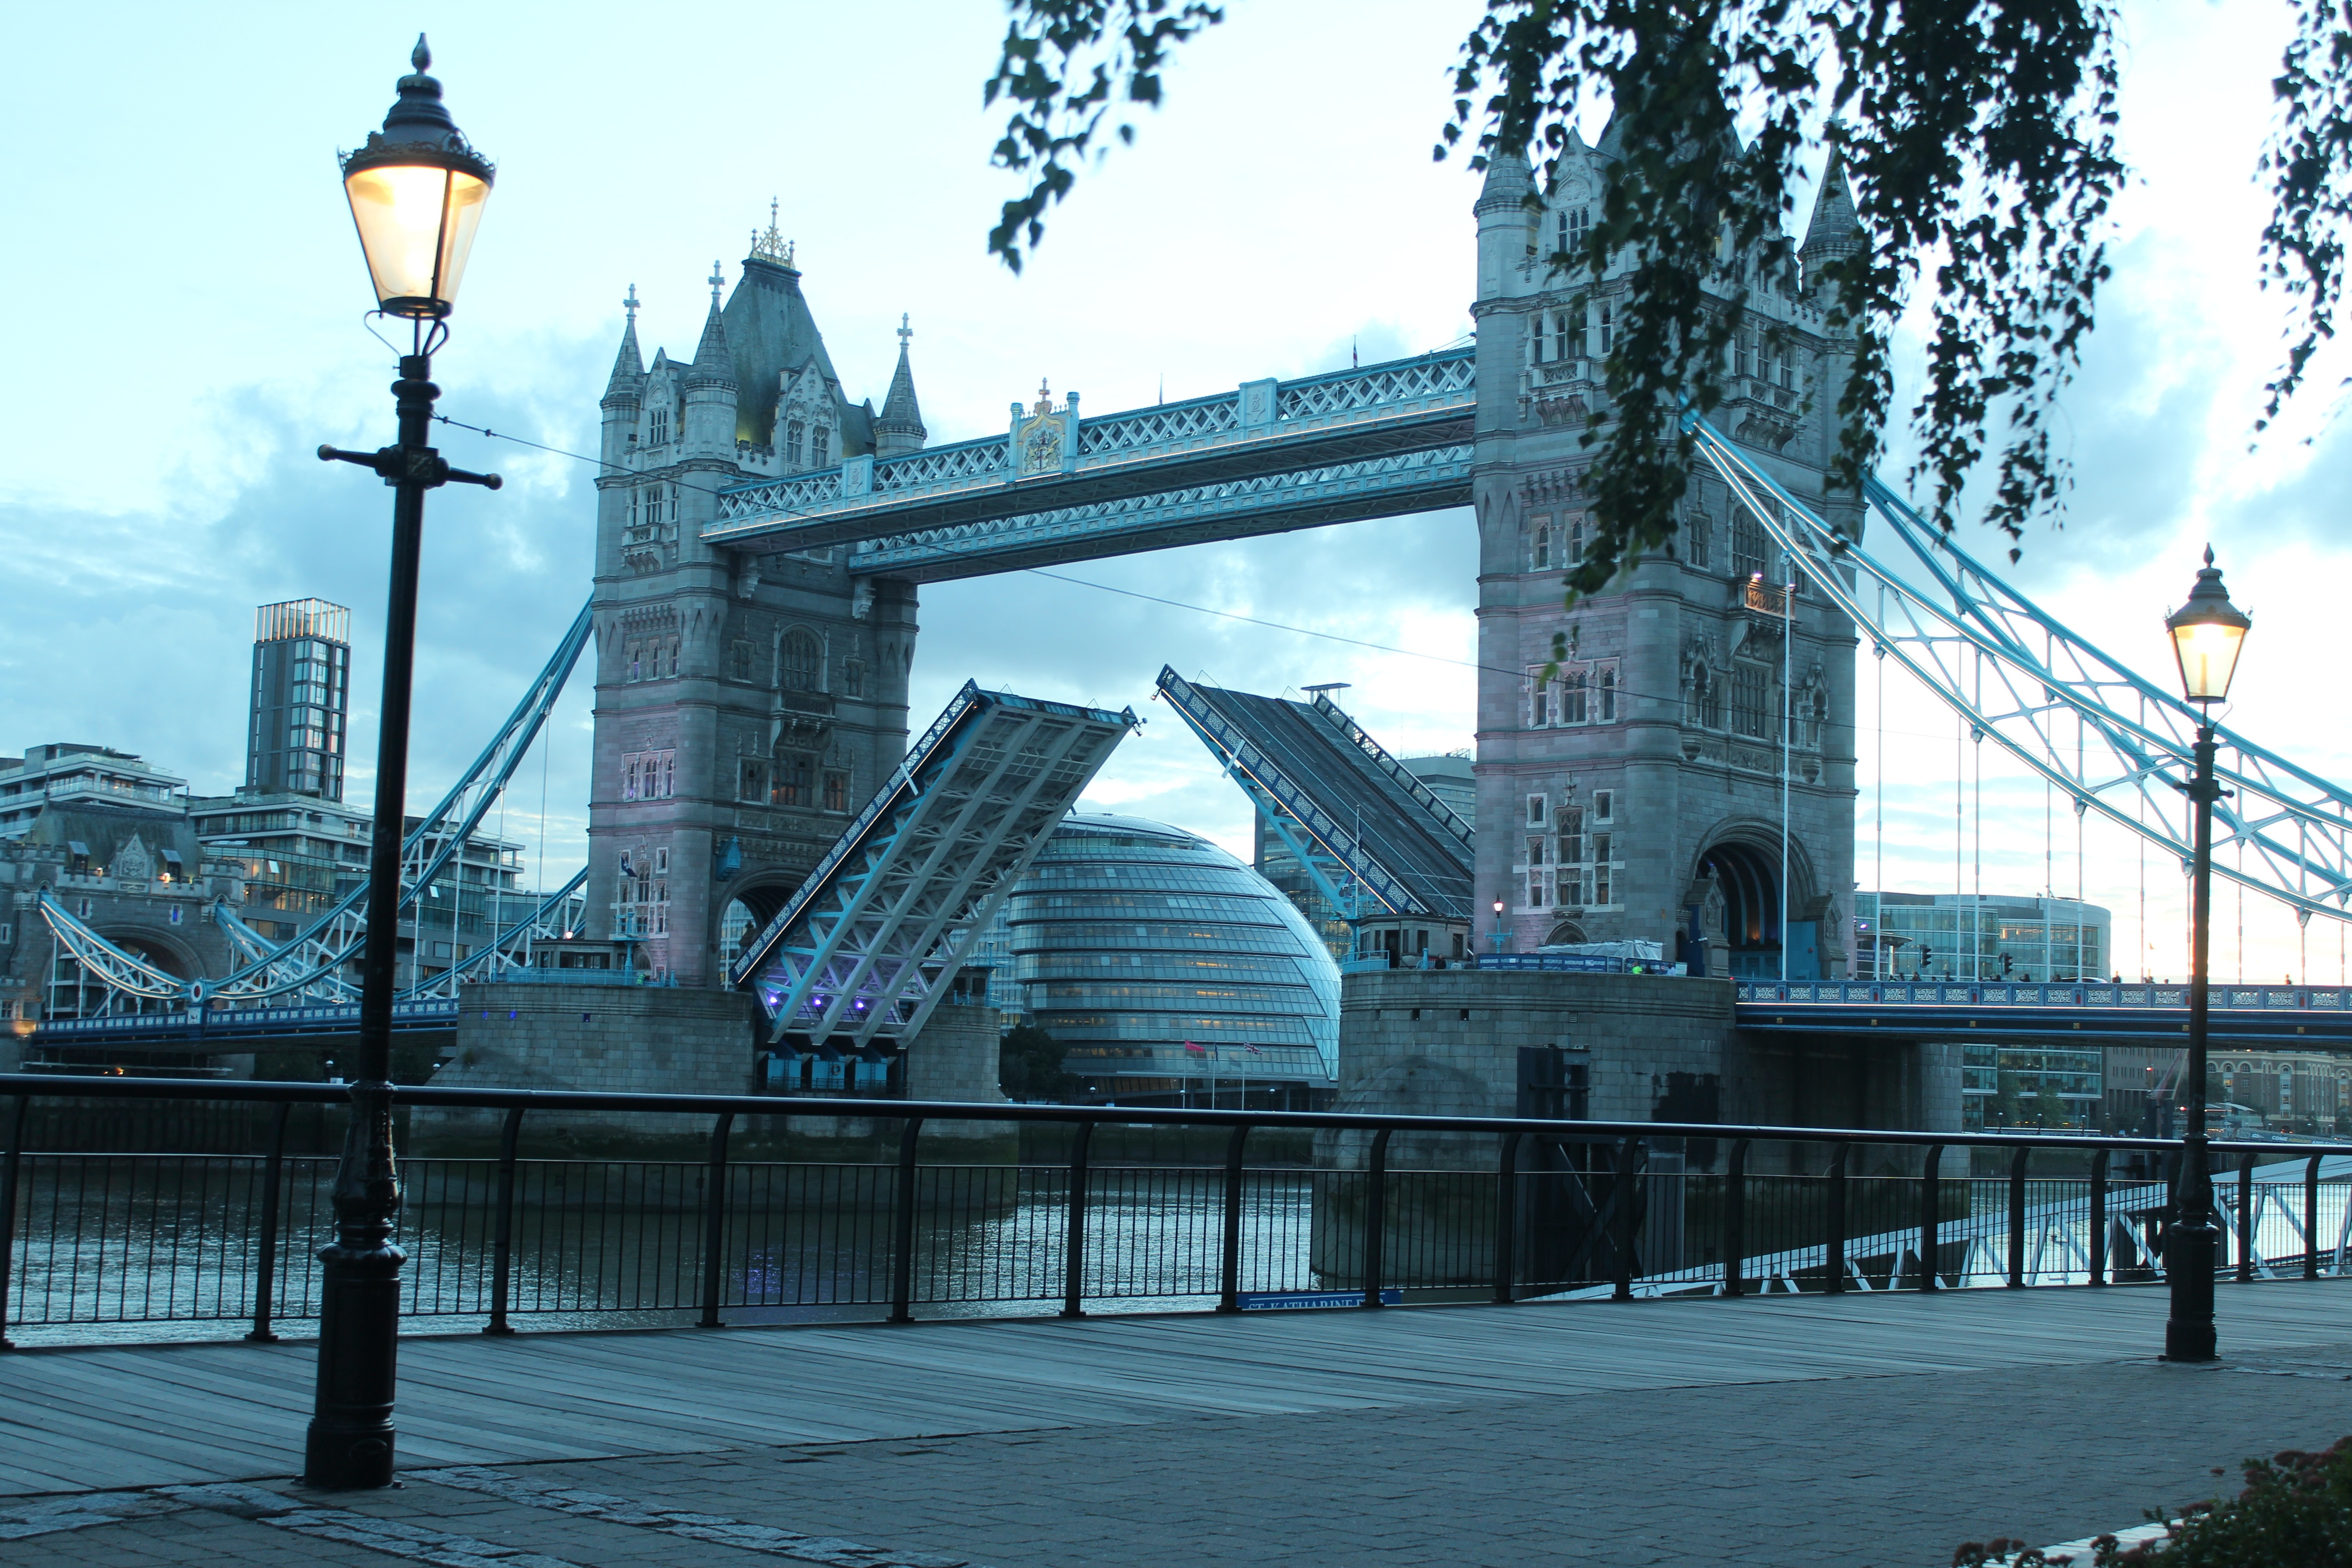
architecture, bridge, city, skyscraper, cityscape, downtown, evening, reflection, landmark, tower bridge, places of interest, uk, england, london, metropolis, united kingdom, river thames, urban area